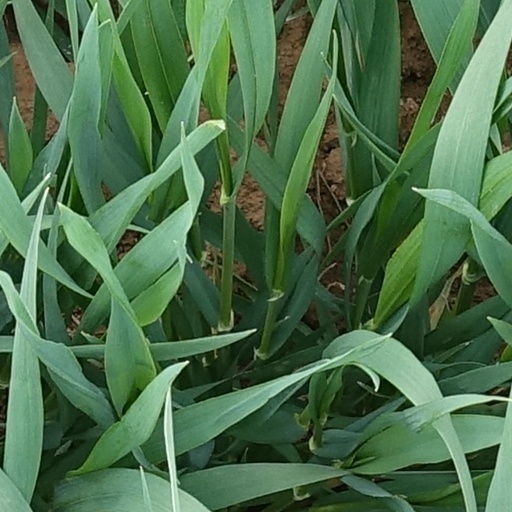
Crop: wheat